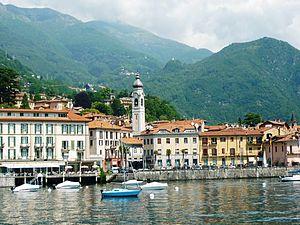
Menaggio est une commune italienne d'environ 3300 habitants, située dans la province de Côme, en Lombardie, dans le nord de l'Italie. Elle est située sur le lac de Côme.